Hannan Crystal

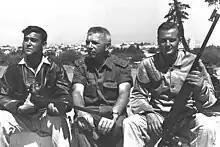
L-R, Hannan Crystal, trainer Izzy Gilam, and Rafael Peles

Hannan Crystal (born 15 January 1938) is an Israeli former sports shooter. He competed at the 1960 Summer Olympics and the 1964 Summer Olympics.